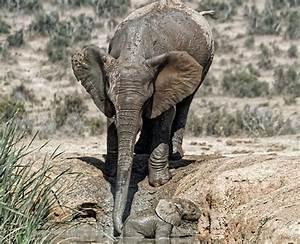
elephant